Michael Somare

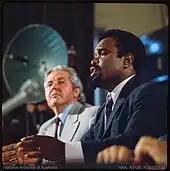
Somare in 1973 next to Australian minister Bill Morrison

Somare stressed his background in the small emerging modern sector of Papua New Guinea rather than his immersion in Sepik culture in two long interviews at the end of his career.